Dragon Ball Z: Supersonic Warriors

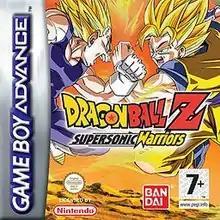
The European cover art of the first "Supersonic Warriors" game for Game Boy Advance.

is a series of fighting games based on the "Dragon Ball" franchise. The first game was developed by Arc System Works and Cavia and was released for the Game Boy Advance on June 22, 2004. A sequel, "Supersonic Warriors 2", was released in 2005 for the Nintendo DS.